Madayi Kavu

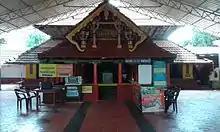
Tiruvarkkadu Bhagavathi Temple

Madayikavu or Thiruvarkadu Bhagavathi Temple is an ancient Kaula Shakti shrine situated atop Madayippara Hill near Pazhayangadi, Kannur, Kerala. With a documented history spanning over two millennia, the site originated as a sacred grove ("kavu") and evolved into its present temple complex under the patronage of regional dynasties, including the Mushika, Kolathiri, and Chirakkal rulers.